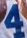
Number: 4